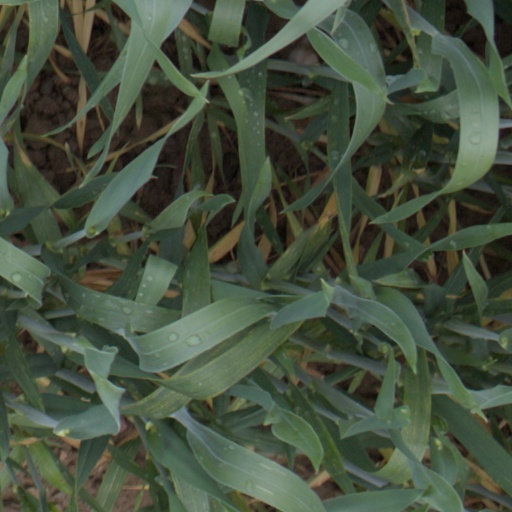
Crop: wheat